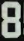
Number: 8